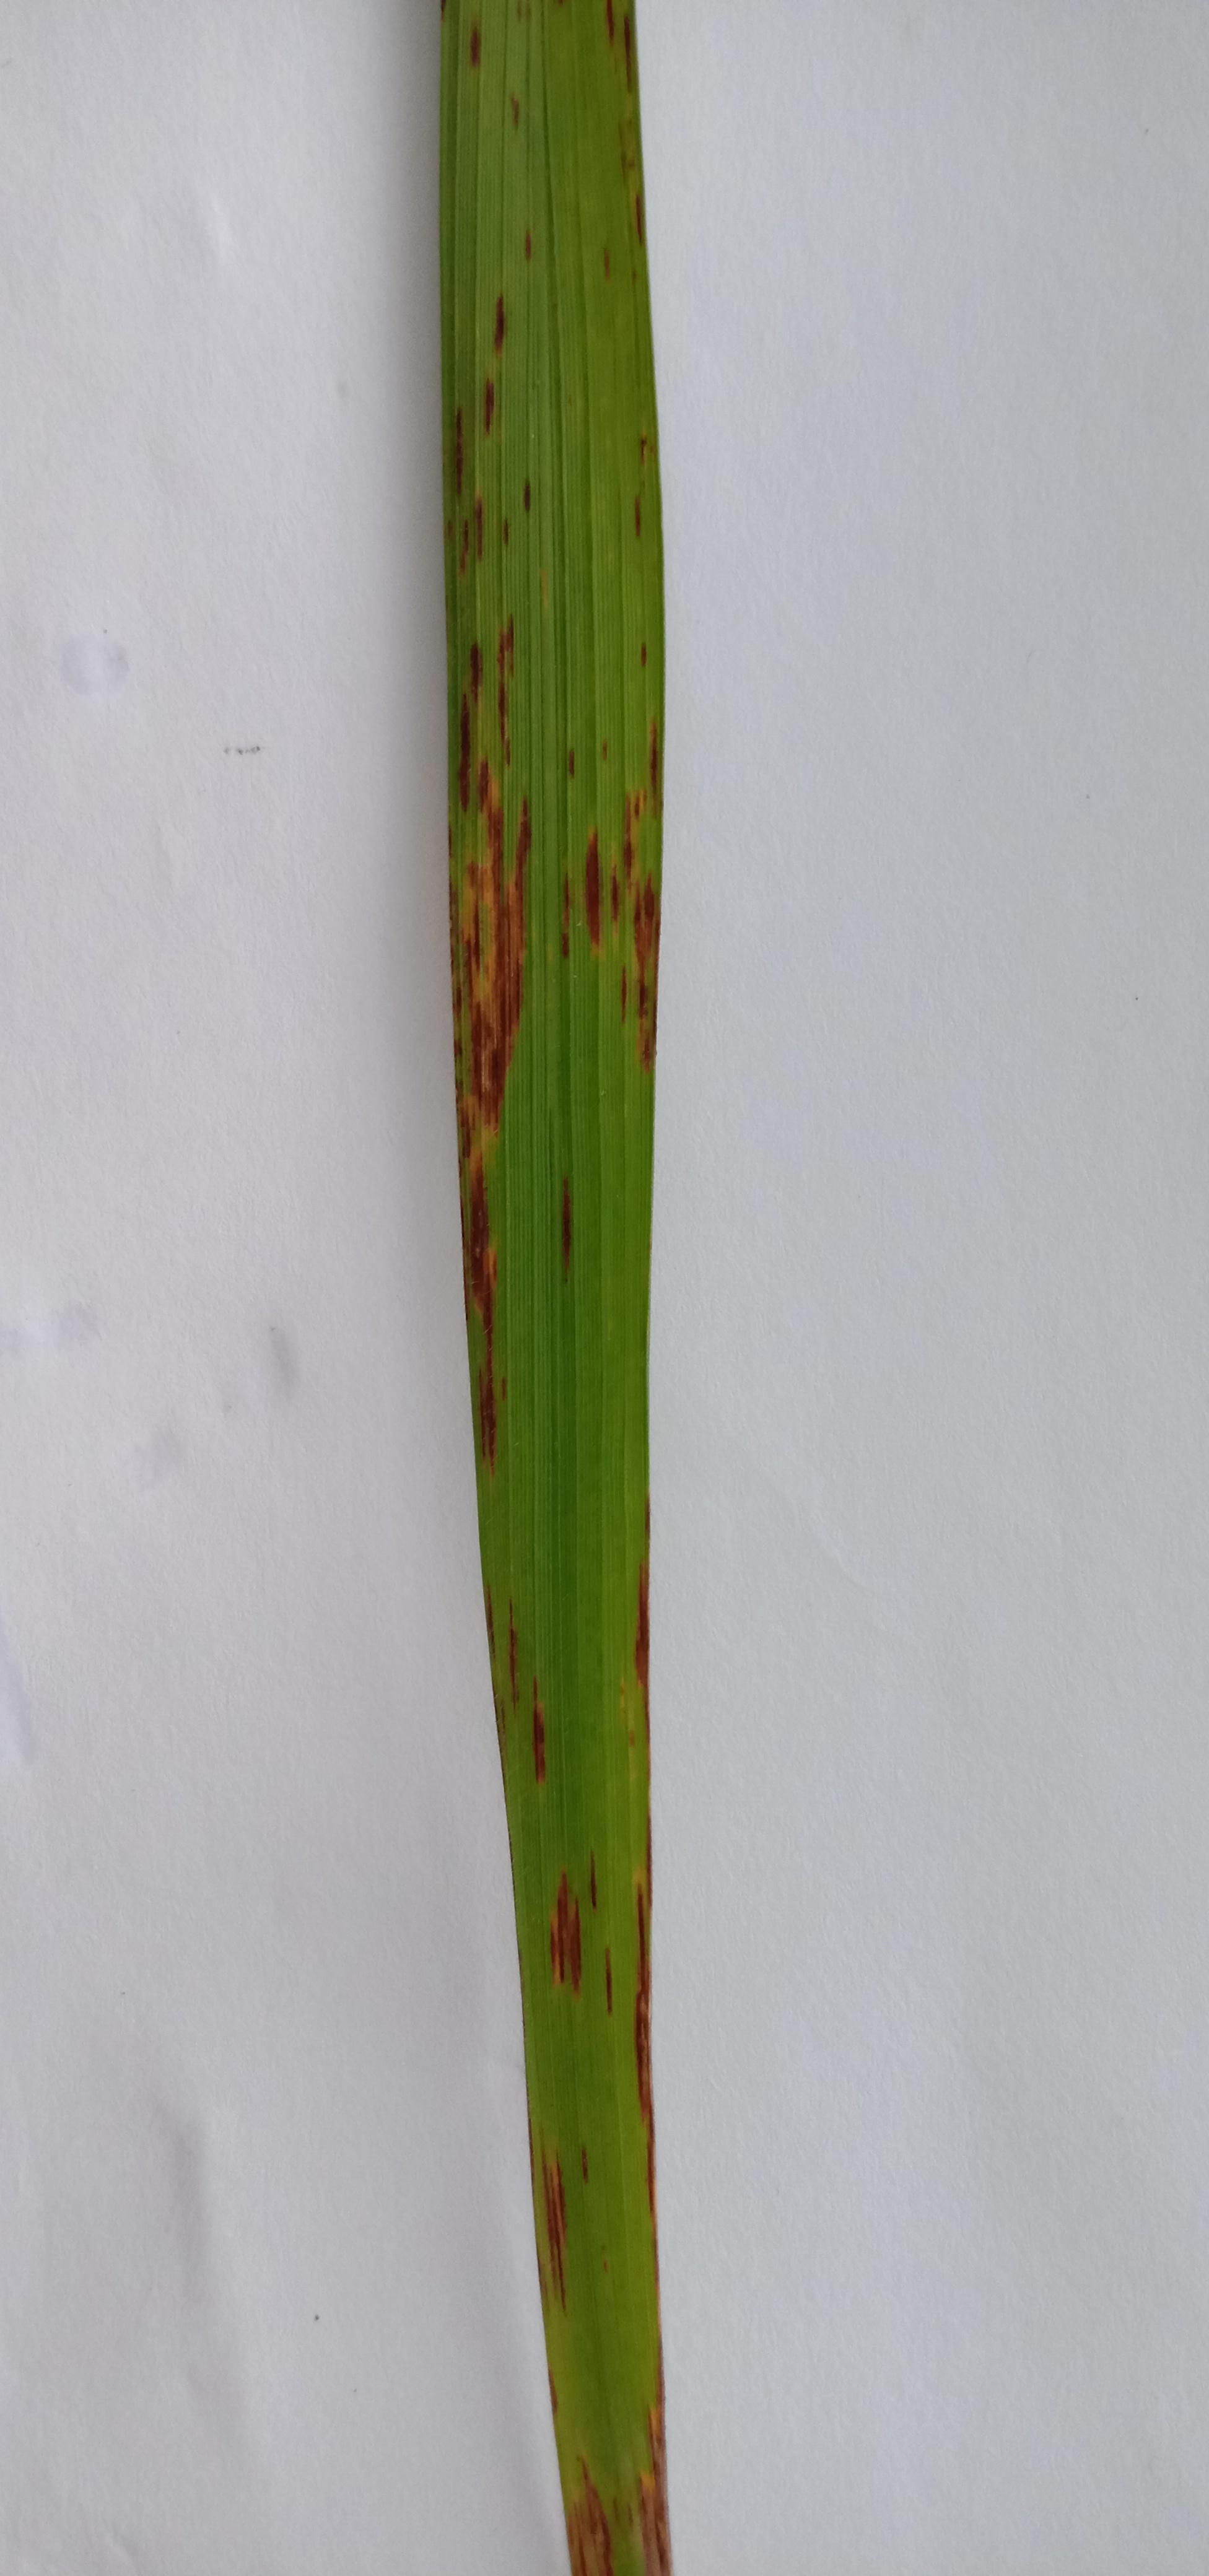
Label: Rice___Leaf_Blast